House of Angels – Third Time Lucky

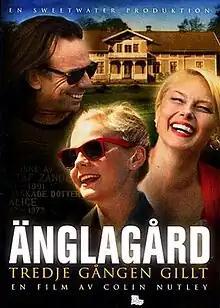
Film poster

House of Angels – Third Time Lucky is a Swedish film directed by Colin Nutley. It premiered on 25 December 2010 in Swedish cinemas. It is the third film of the "Änglagård" film trilogy.